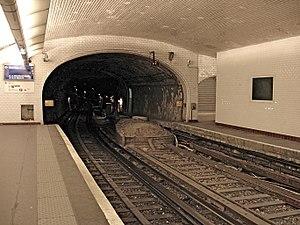
Station Porte Maillot de la ligne 1 du métro de Paris, France.
Porte Maillot est une station de la ligne 1 du métro de Paris ; elle est située à la limite des 16ᵉ et 17ᵉ arrondissements de Paris, à proximité de la porte Maillot. Les issues ouest de la station de métro desservent également Neuilly-sur-Seine.